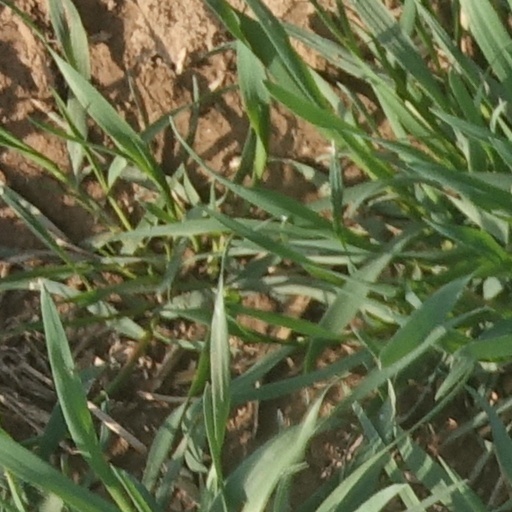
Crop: wheat